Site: brandenburg
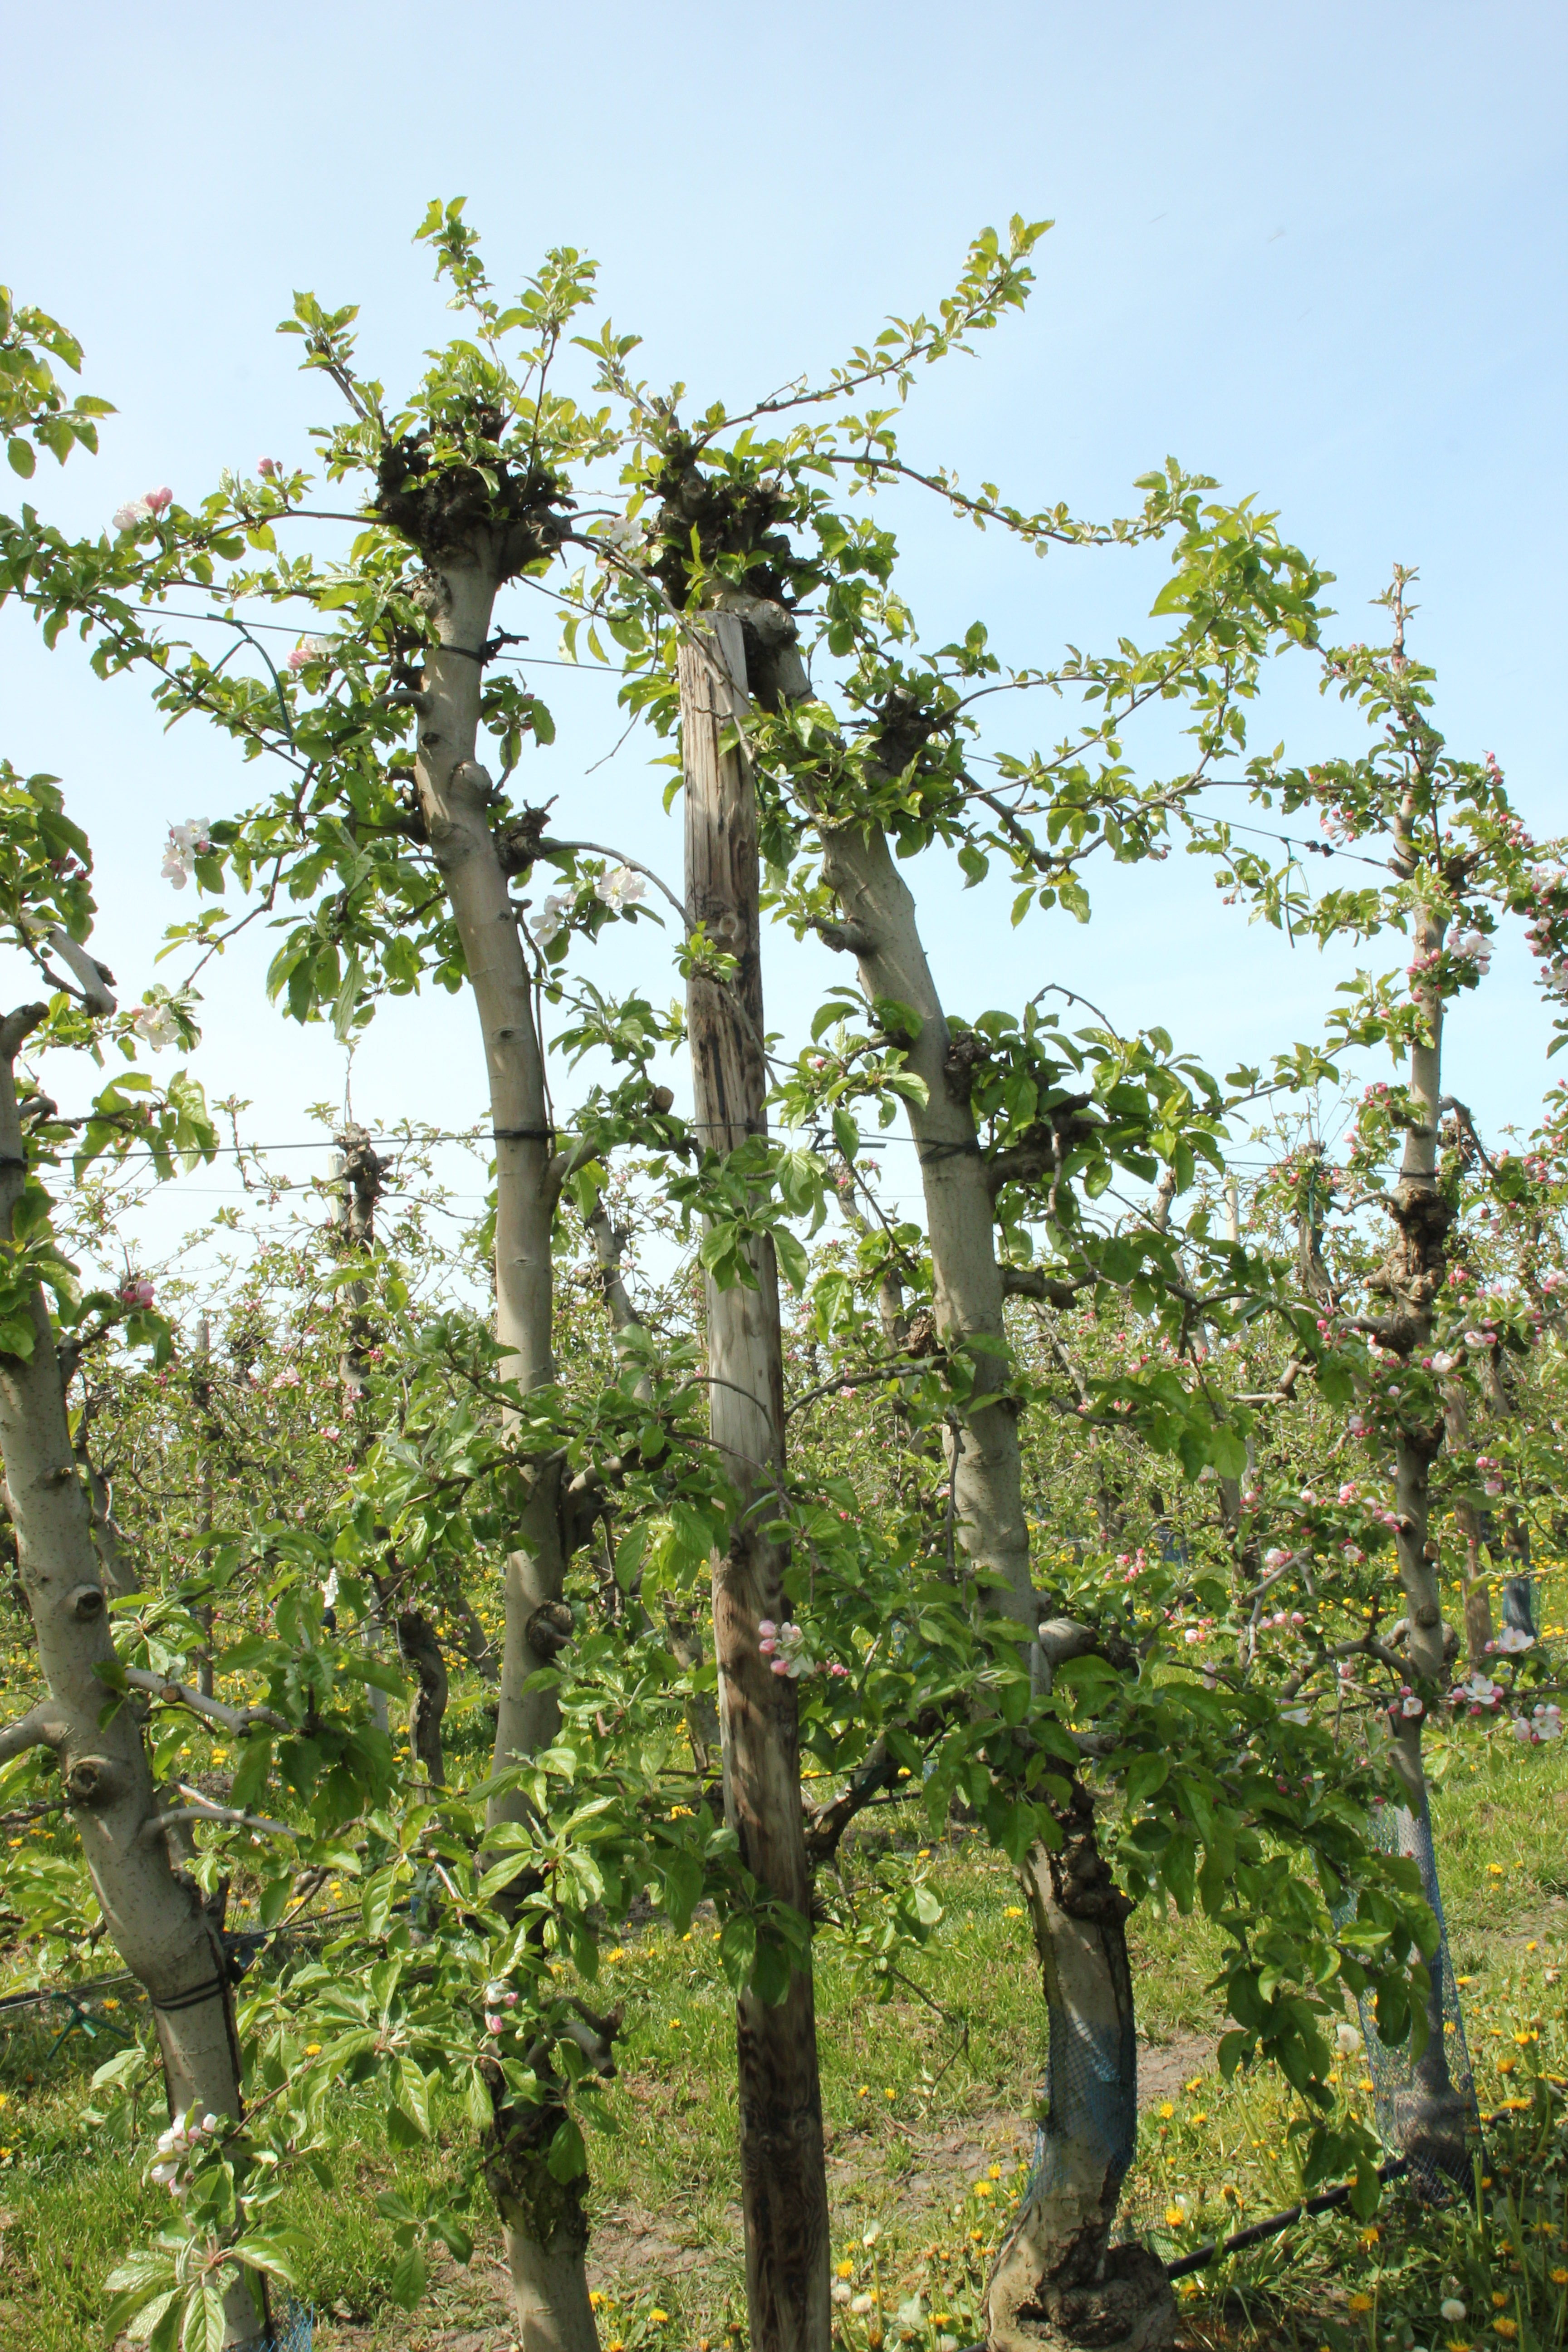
Growth stage (BBCH 60): Flowering